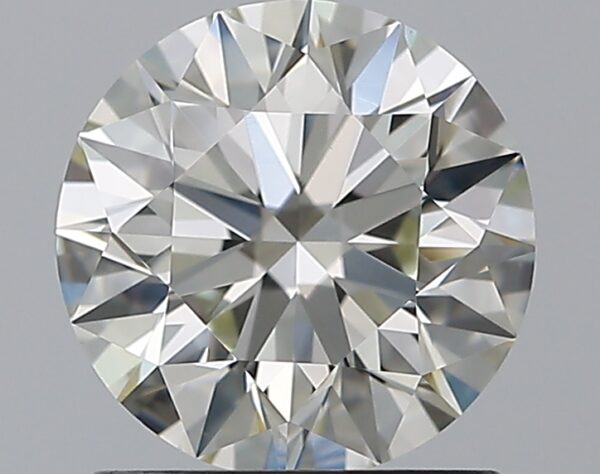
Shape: round
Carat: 1.29
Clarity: VVS1
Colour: J
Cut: EX
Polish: EX
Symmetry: EX
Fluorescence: N
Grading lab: GIA
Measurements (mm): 6.92 x 6.96 x 4.35